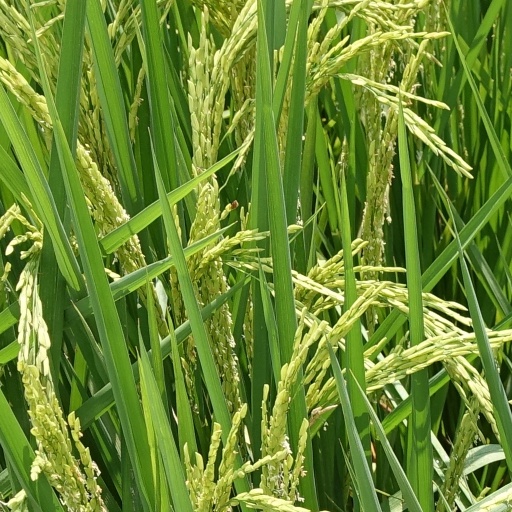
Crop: rice